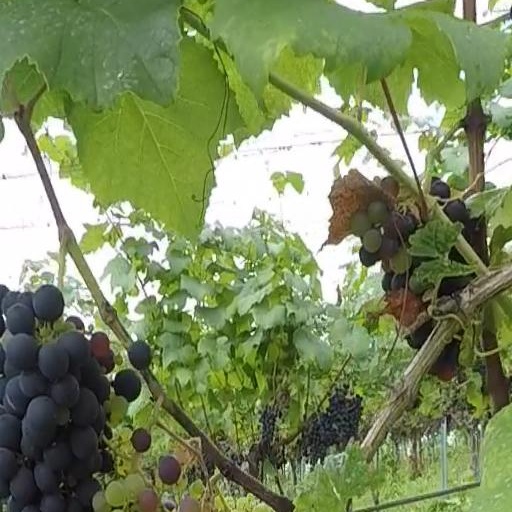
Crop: grape